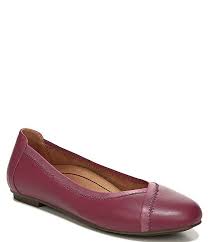
Label: Ballet Flat